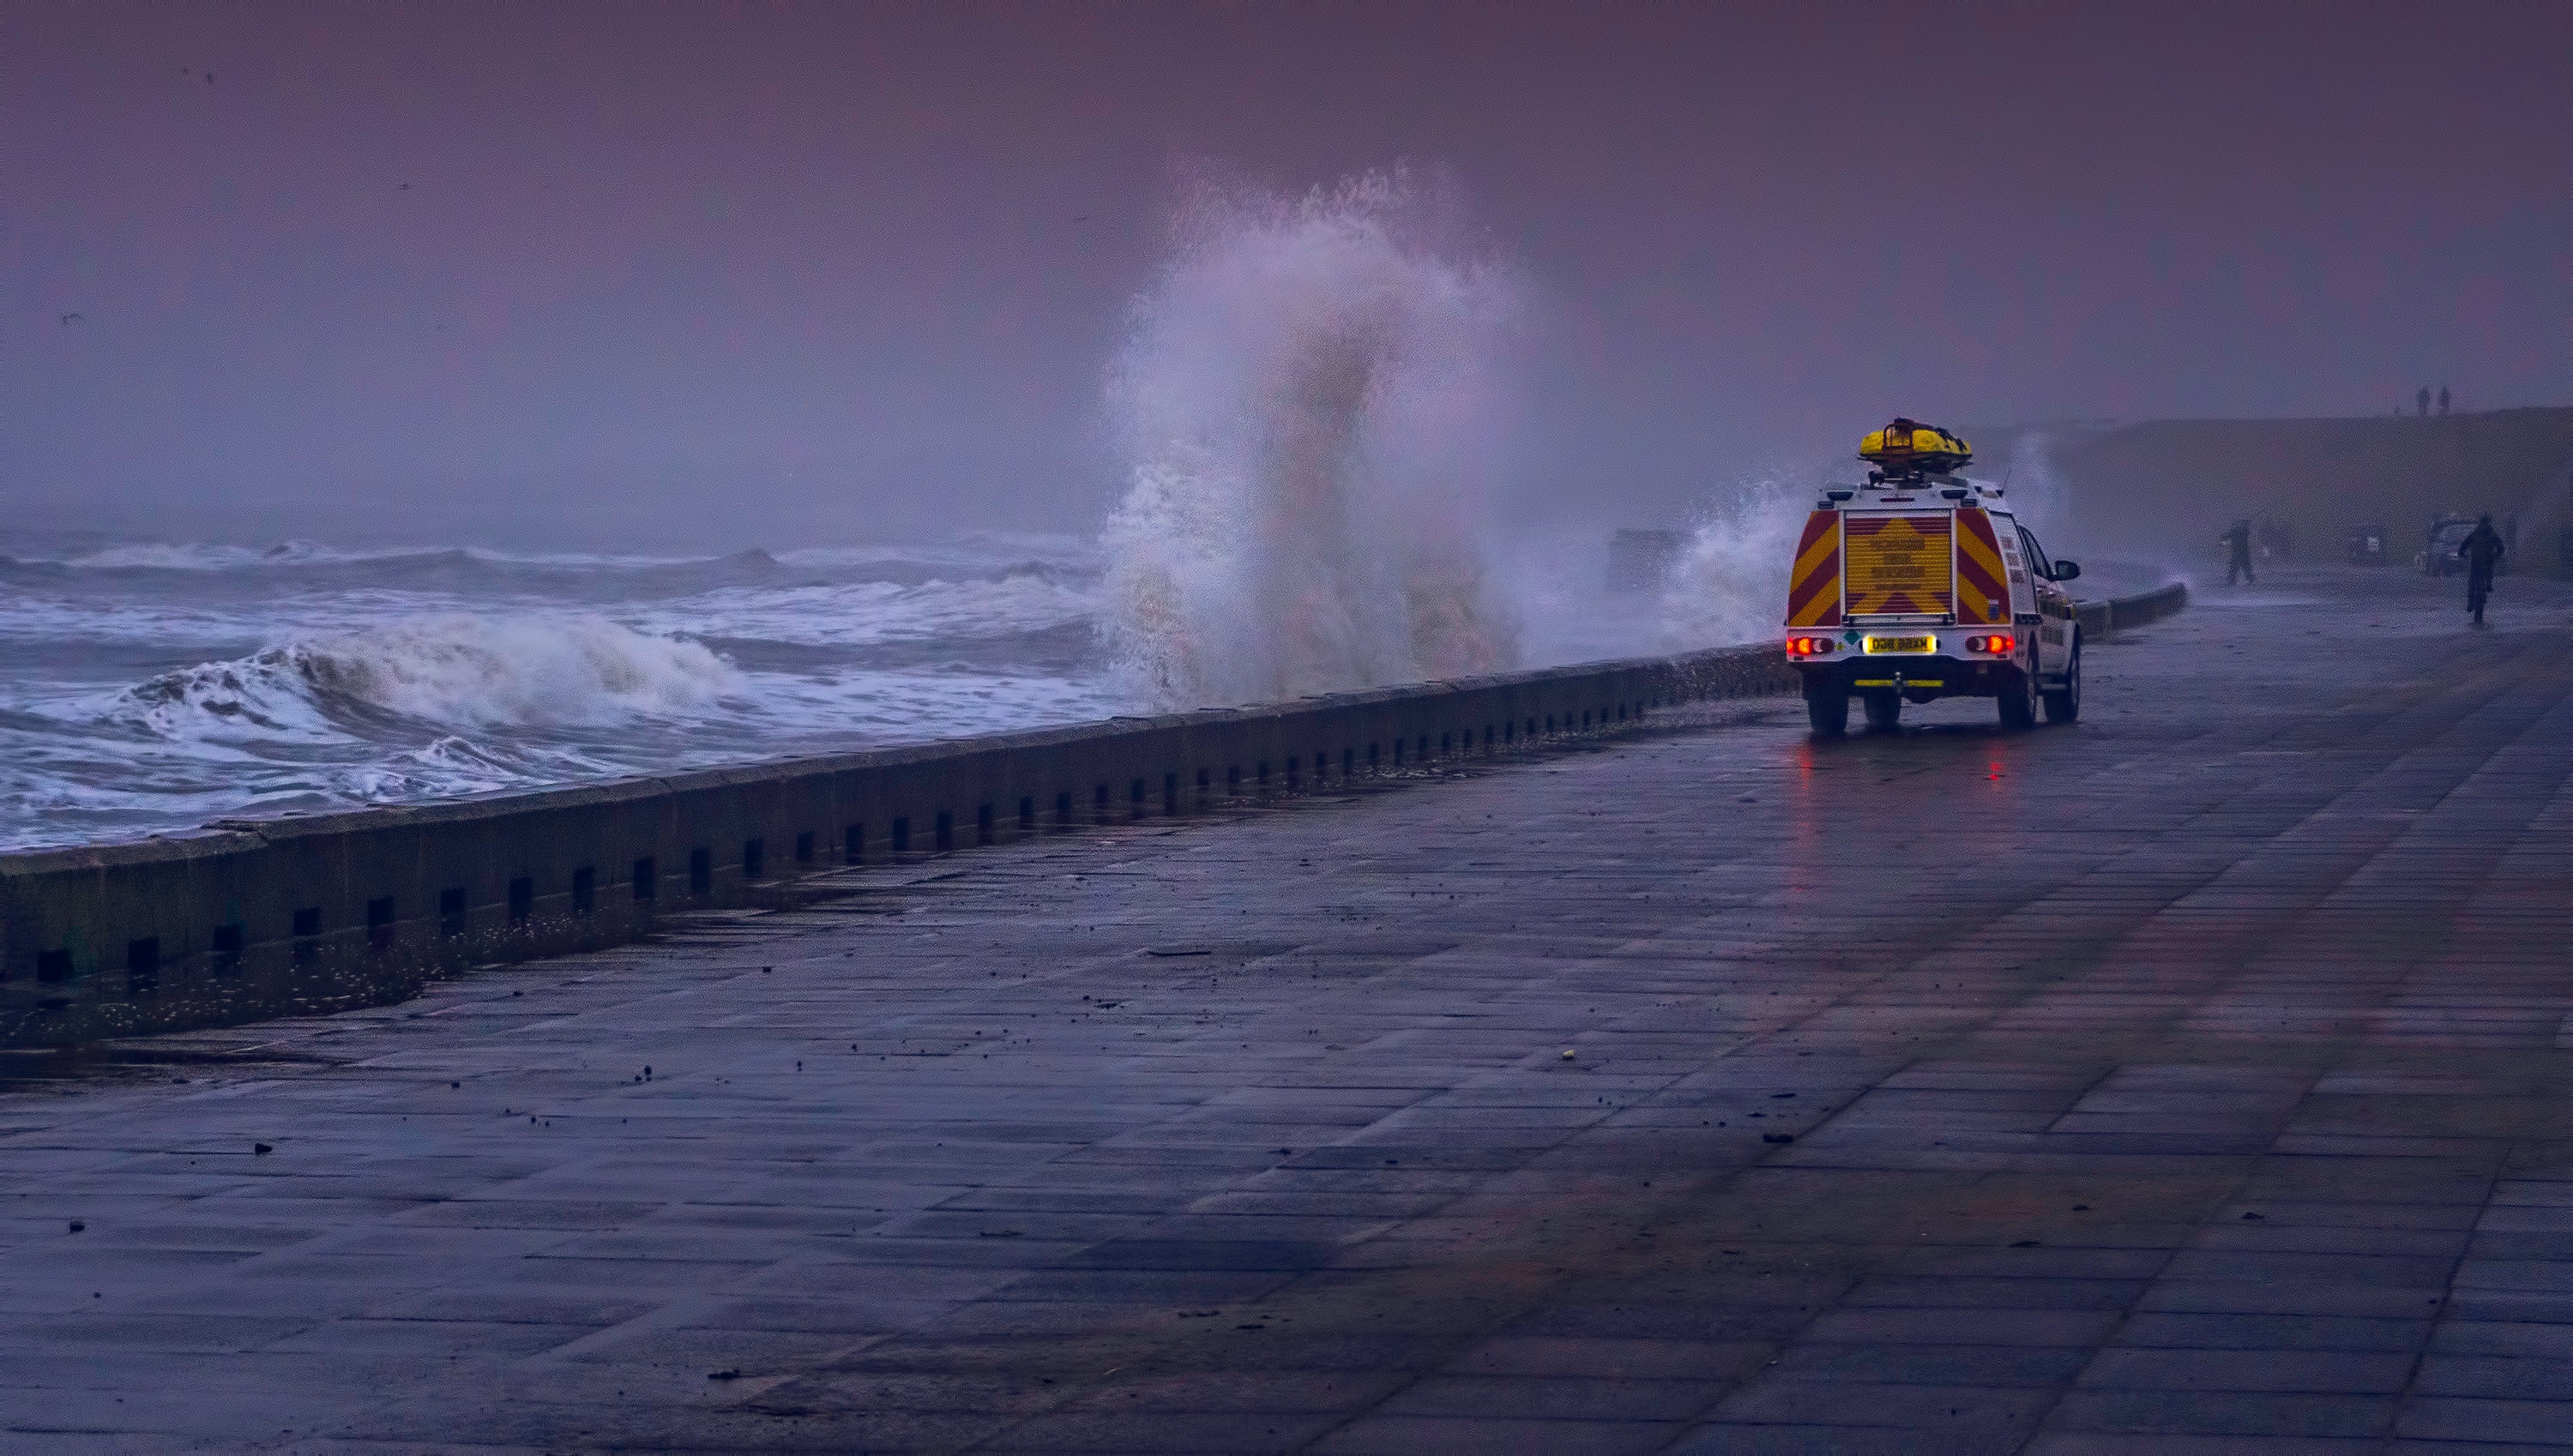
water, wave, sea, geological phenomenon, freezing, snow, sky, ocean, ice, arctic, horizon, evening